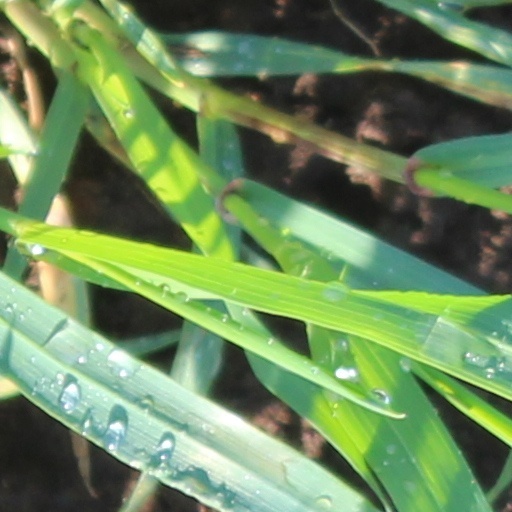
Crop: wheat